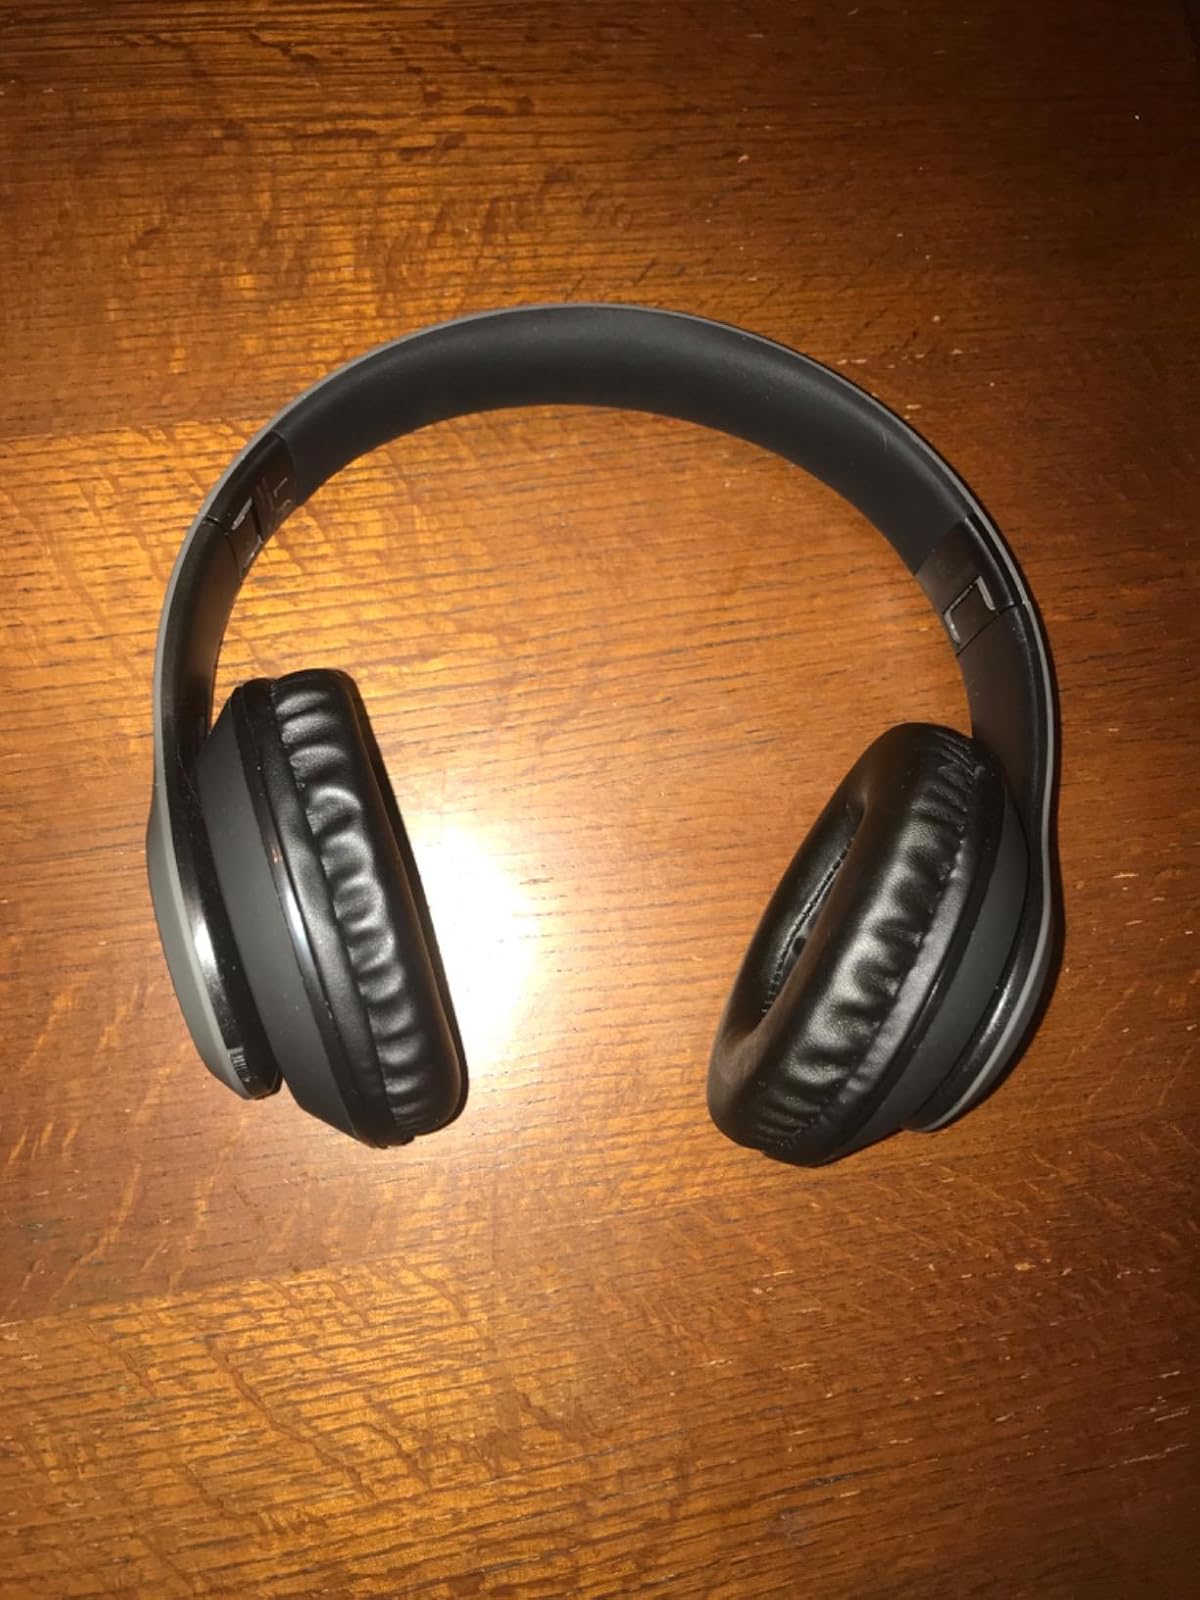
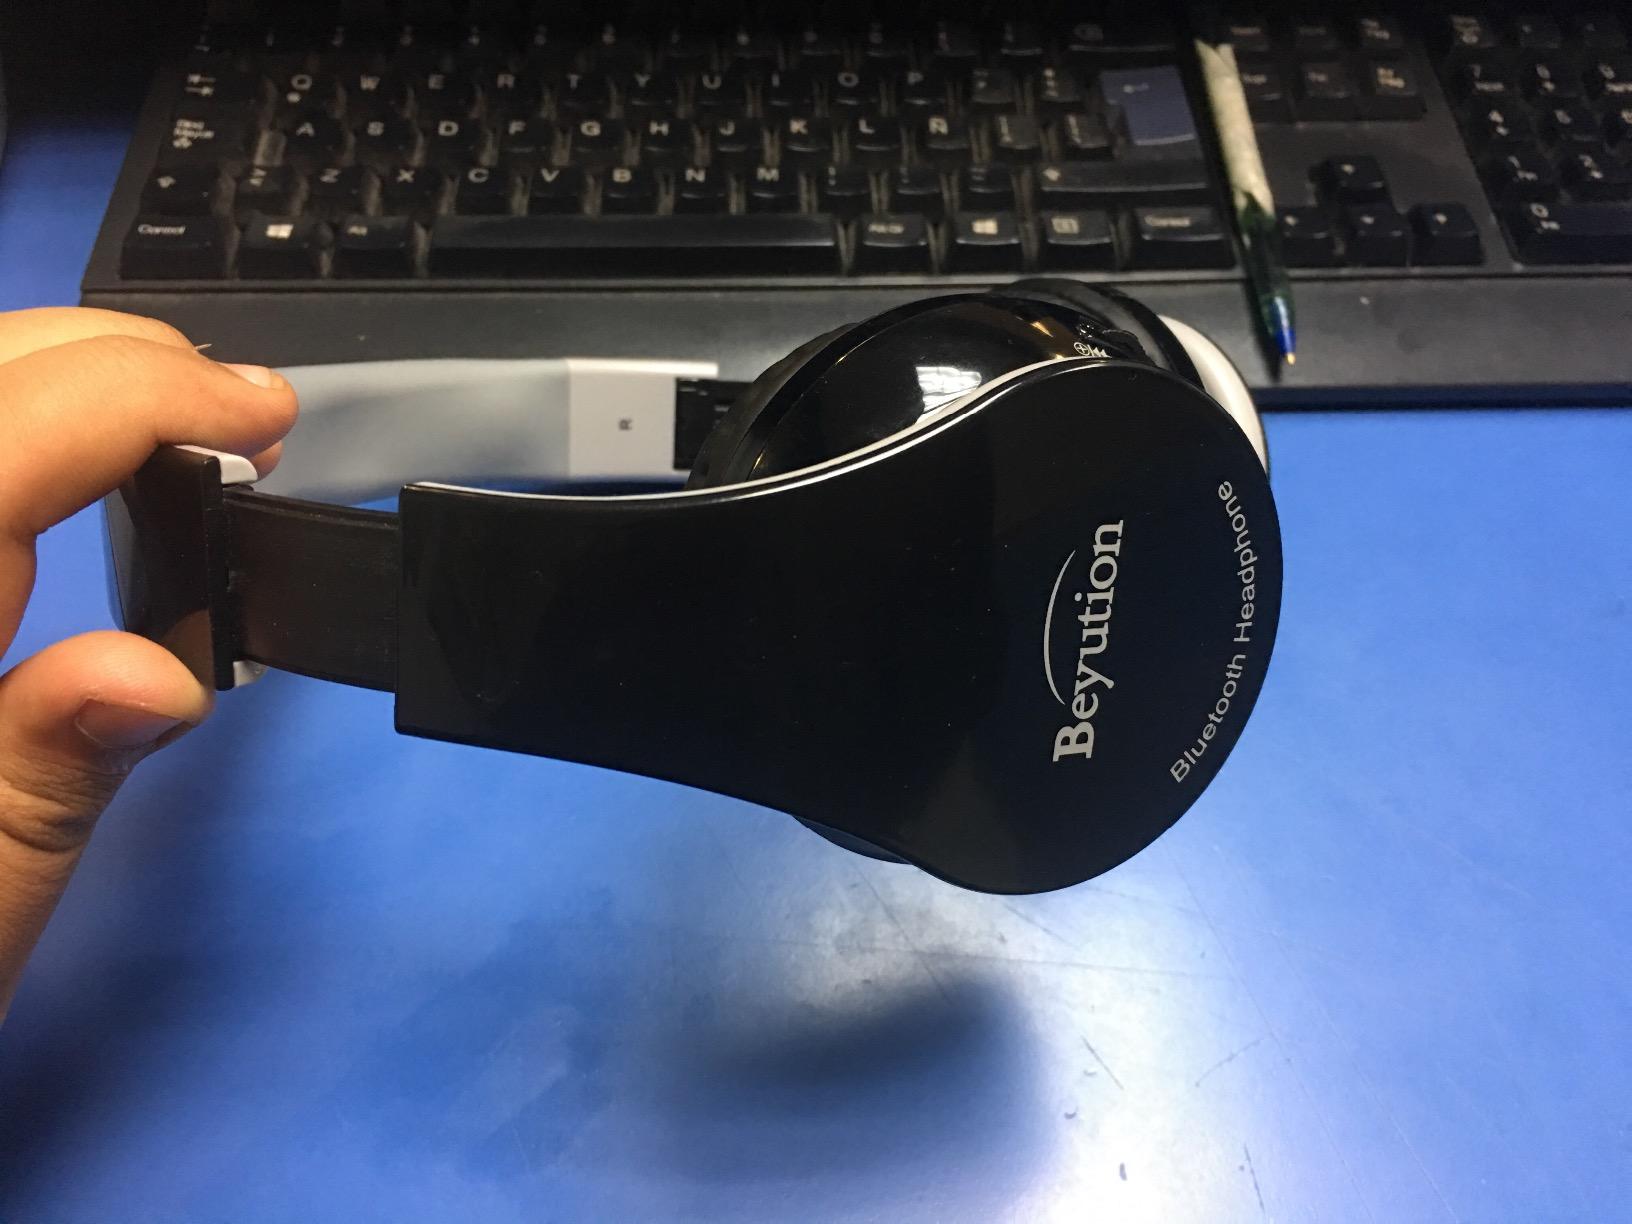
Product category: headphones
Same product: no